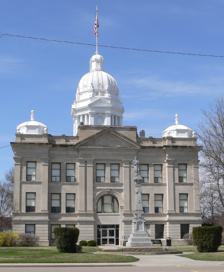
Building: Kearney County Courthouse
Country: United States of America
Year built: 1906
United States historic place Kearney County Courthouse U.S. National Register of Historic Places U.S. Historic district The courthouse in 2010 Show map of Nebraska Show map of the United States Location 5th Street between Colorado and Minden Avenues, Minden, Nebraska Coordinates 40°29′56″N 98°56′53″W / 40.49889°N 98.94806°W / 40.49889; -98.94806 ( Kearney County Courthouse ) Area less than one acre Built 1906 ( 1906 ) Architect George A. Berlinghof Architectural style Classical Revival MPS County Courthouses of Nebraska MPS NRHP reference No. 89002234 Added to NRHP January 10, 1990 The Kearney County Courthouse is a historic building in Minden, Nebraska , and the courthouse of Kearney County, Nebraska . It was the third building to house the county courthouse when it was completed in 1906–1907. Prior buildings had been completed in 1878 and 1879. The third courthouse was designed in the Classical Revival style by architect George A. Berlinghof . Writing for the National Register of Historic Places form, Barbara Beving Long highlights the "symmetrical arrangement, monumental proportions (especially the large smooth squared pilasters), pedimented pavilions, smooth surface, and unadorned parapet, [...] the attractive roundarched entries with keystones, squared pilasters (at corners and pavilions), ground floor arcades, and the mighty central dome resting on its octagonal drum." She adds, "Rectangular windows have transoms and lack special lintel or sill treatment." The building has been listed on the National Register of Historic Places since January 10, 1990. References